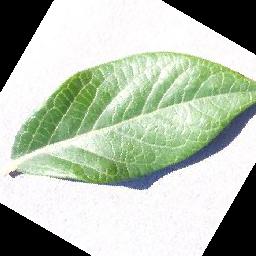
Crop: blueberry
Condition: healthy